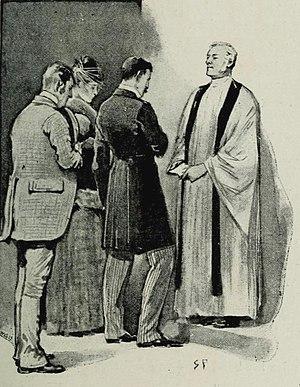
Sixième illustration de la nouvelle intitulée Un scandale en Bohême (aventure de Sherlock Holmes). Illustration parue dans le Strand Magazine et plus tard dans le recueil Les Aventures de Sherlock Holmes. On y voit Sherlock Holmes tout à fait à gauche, dans le rôle de témoin du mariage d'Irène Adler et de Godfrey Norton (au centre). L'homme à droite est un ecclésiastique."
Un scandale en Bohême est la première des 56 nouvelles des aventures de Sherlock Holmes écrites par Sir Arthur Conan Doyle. Bien que ce soit la première nouvelle, ce n'est pas la première aventure du détective londonien, puisque son auteur avait déjà publié deux romans en 1887 et 1890 mettant en scène son personnage : Une étude en rouge et Le Signe des quatre. Publiée pour la première fois en juillet 1891 dans le Strand Magazine, cette nouvelle a été republiée dès 1892 dans un recueil de 12 nouvelles intitulé Les Aventures de Sherlock Holmes. Un scandale en Bohême constitue la première nouvelle de ce recueil.